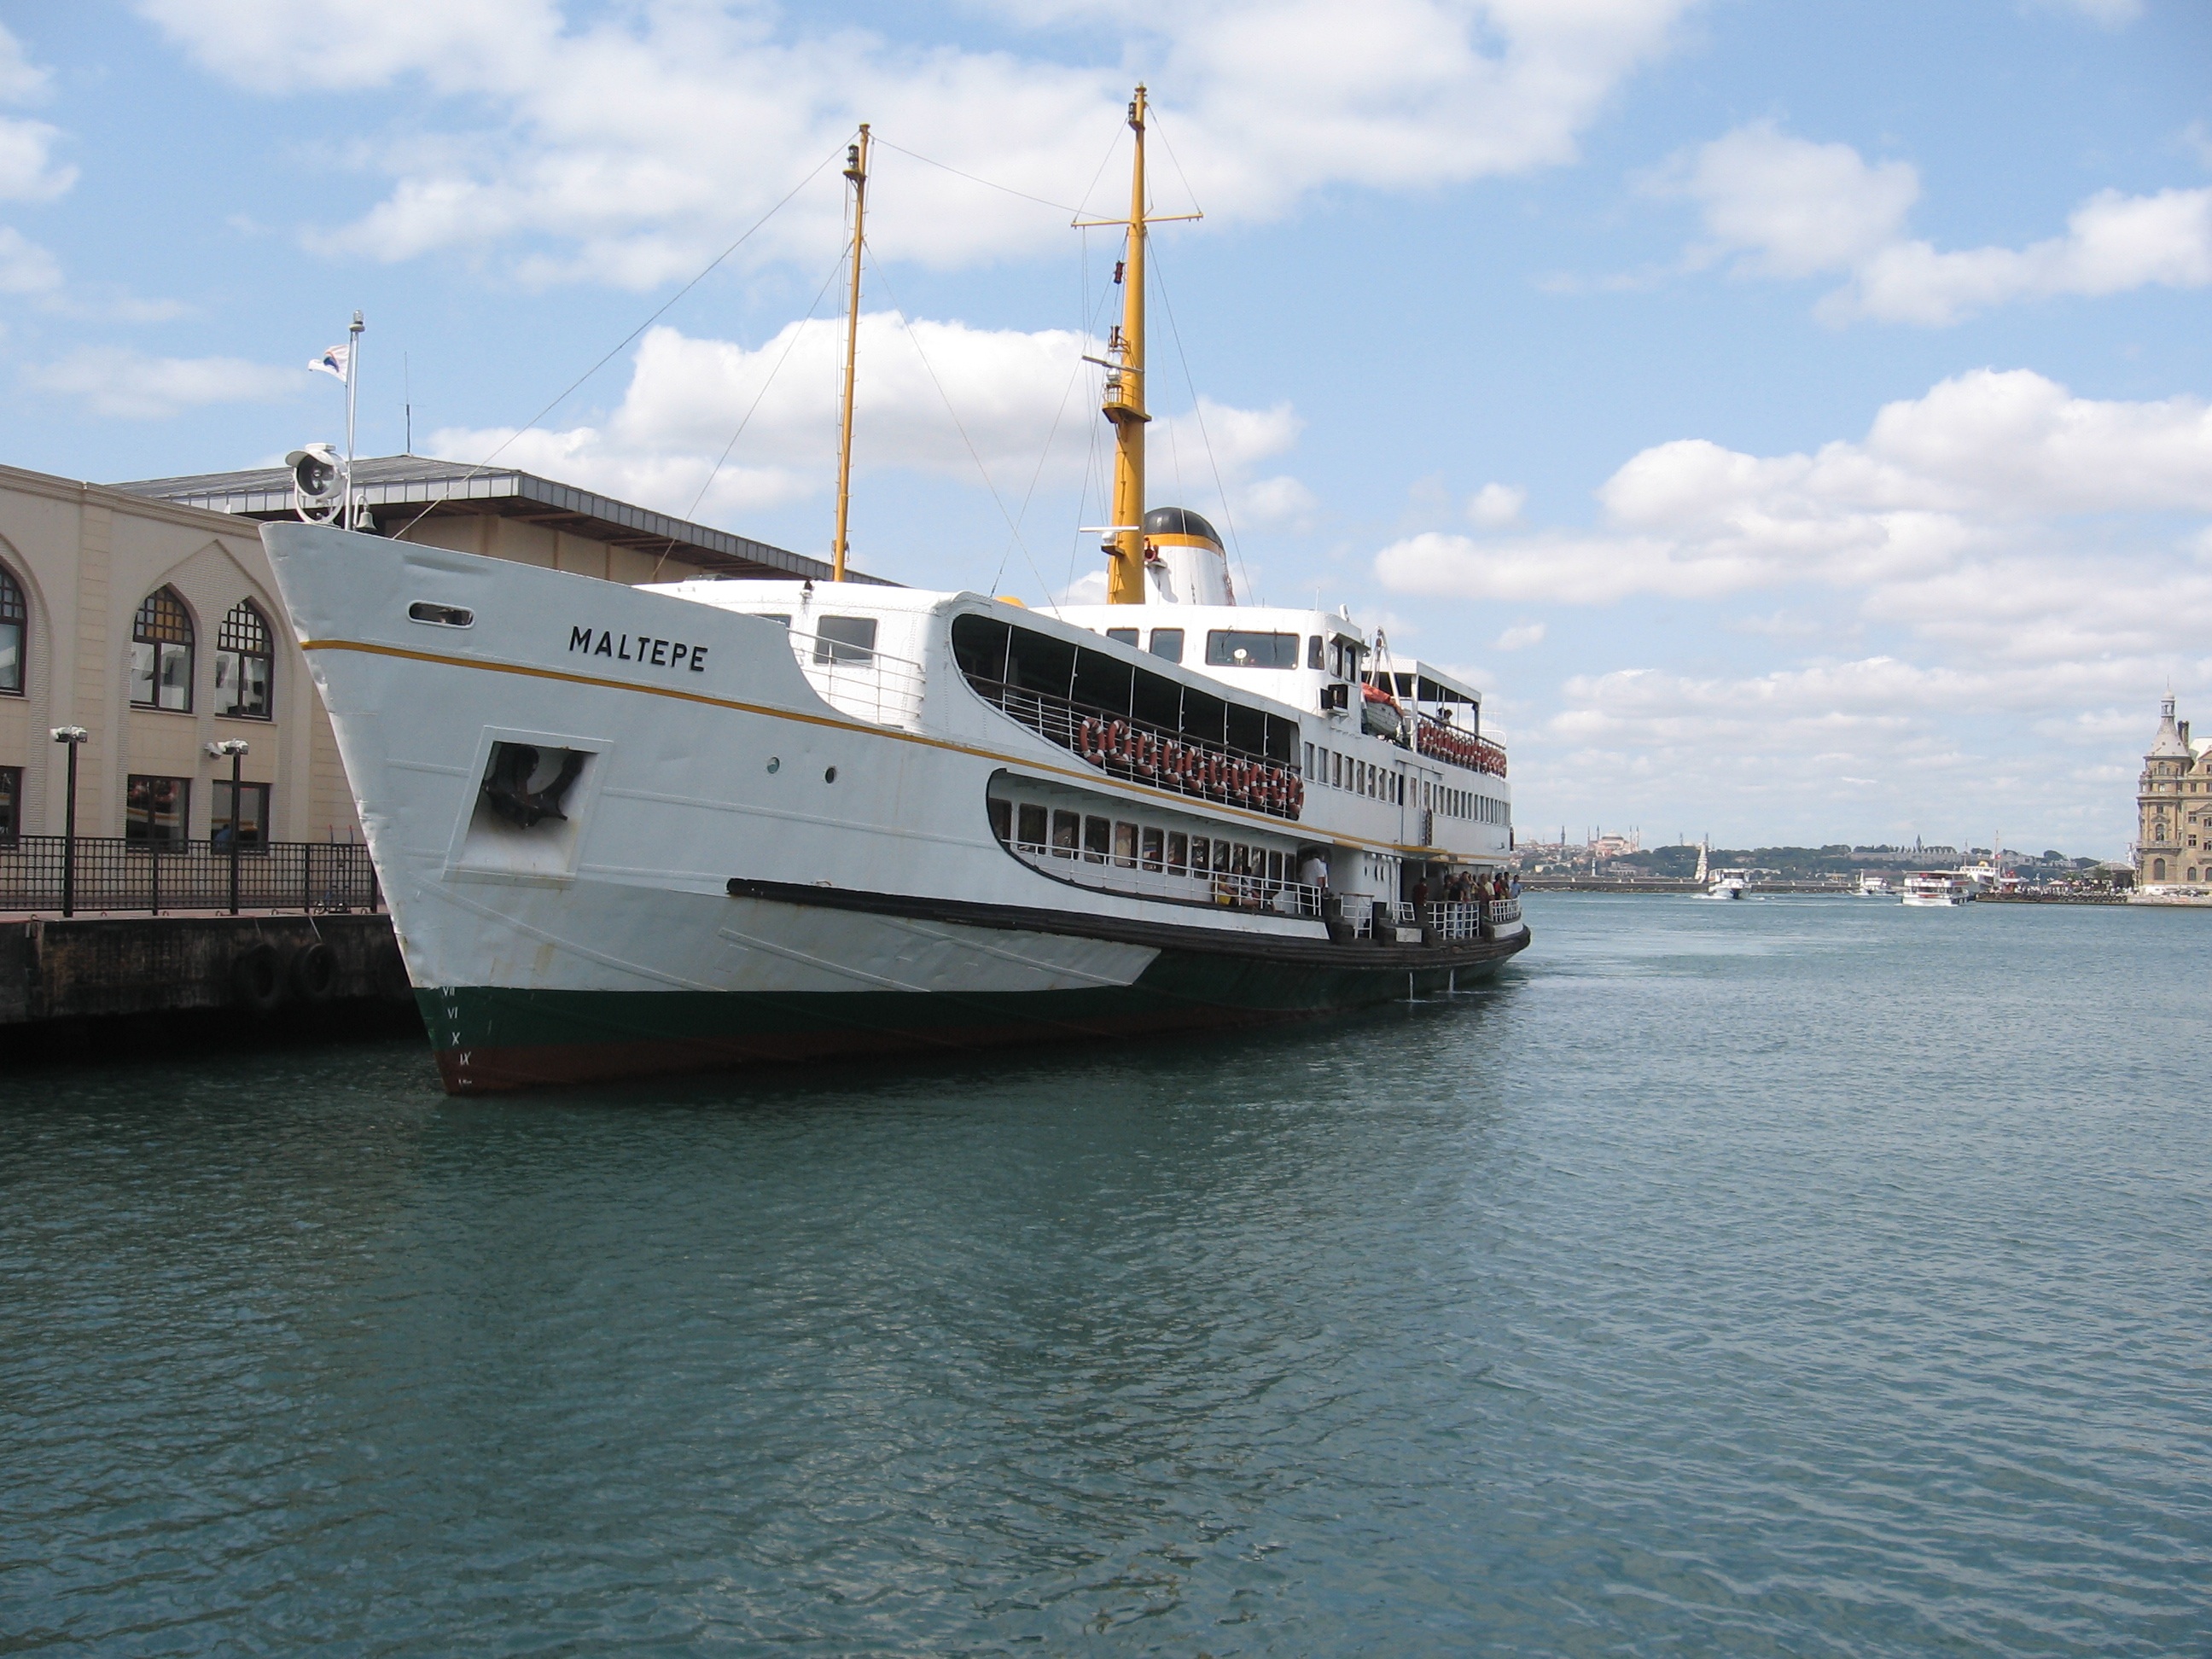
sea, boat, ship, vehicle, yacht, harbor, cargo ship, waterway, ferry, istanbul, v, channel, watercraft, motor ship, passenger ship, luxury yacht, freight transport, ocean liner, maltepe